Vanessa Bernauer

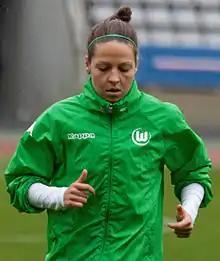
Bernauer with Wolfsburg in 2015

Vanessa Bernauer (born 23 March 1988) is a Swiss former footballer who played as a midfielder.